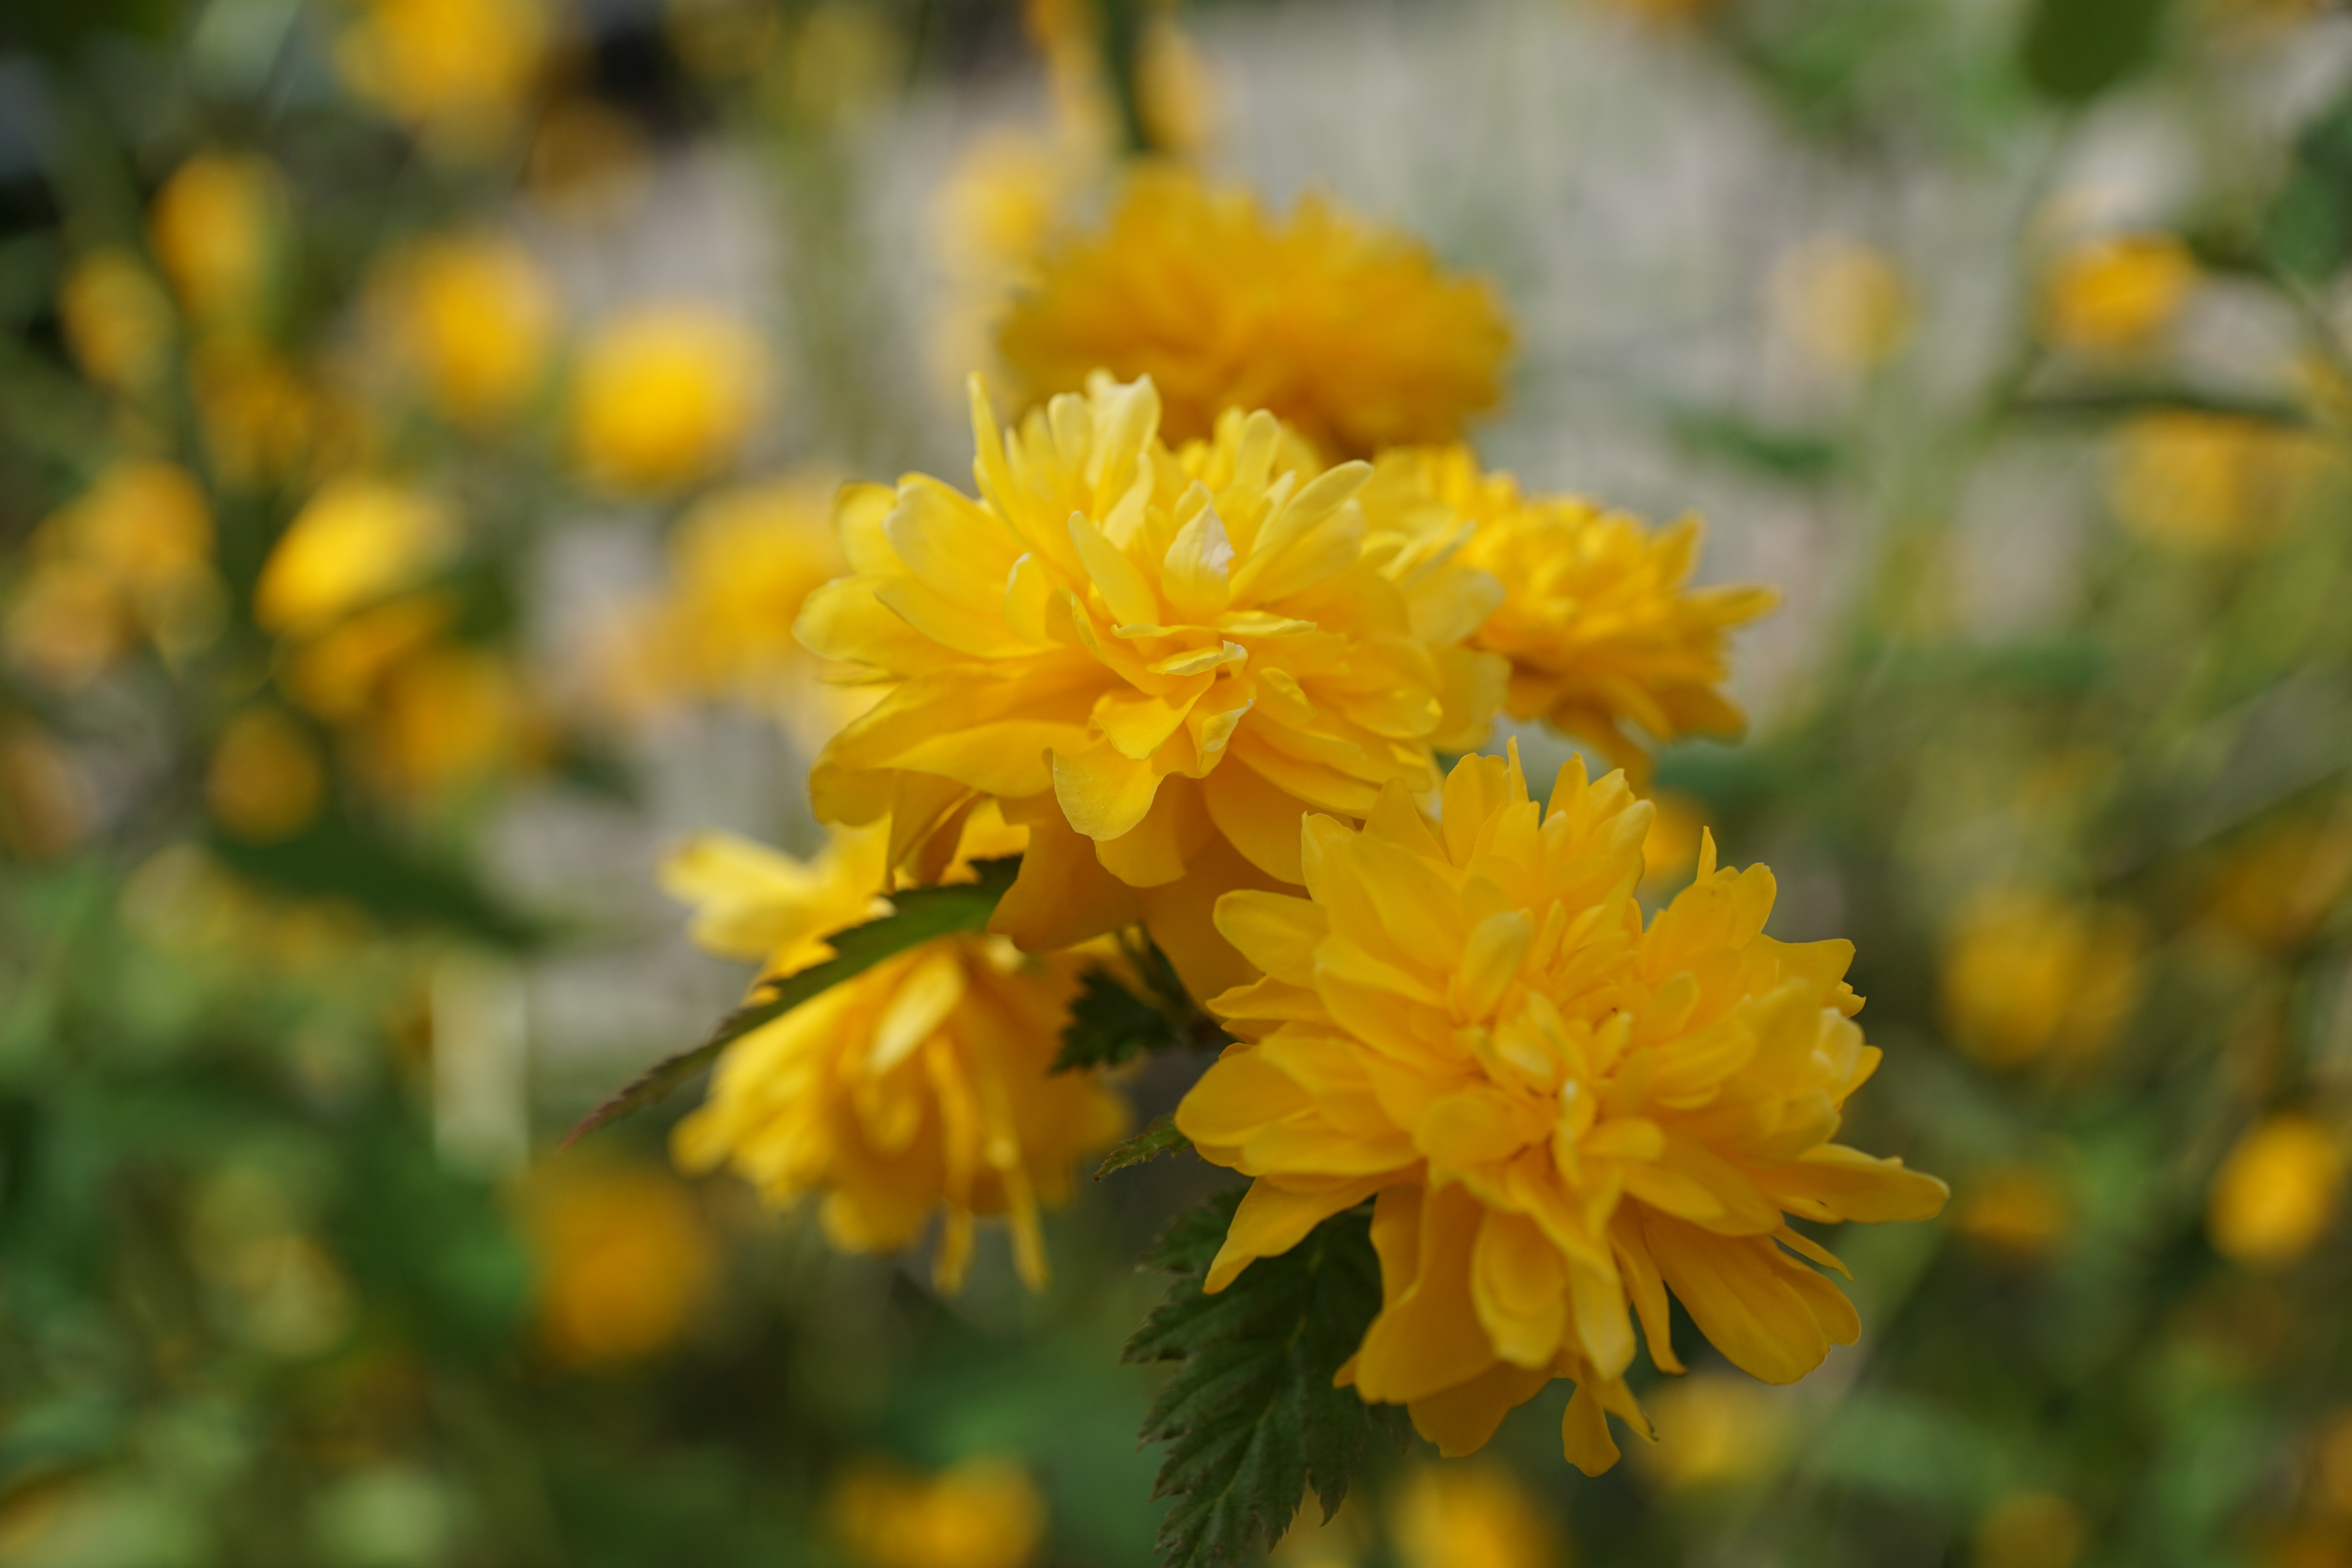
nature, blossom, plant, meadow, flower, bloom, spring, herb, produce, yellow, flora, wildflower, april, flowering plant, flourished, daisy family, calendula, sulfur cosmos, ranunkel shrub, land plant